Game Boy Advance Wireless Adapter

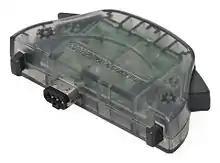
The wireless adapter

The is a wireless adapter accessory for the Game Boy Advance, released by Nintendo in 2004. It provides an alternative to the Game Boy Advance Game Link Cable but is only supported by a small number of games. The Game Boy Advance Wireless Adapter is also compatible with the Game Boy Advance SP, Game Boy Player, and e-Reader.